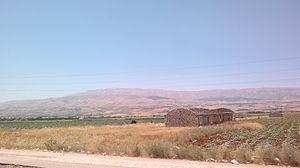
La plaine de la Bekaa, aussi appelée simplement Bekaa, en arabe سهل البقاع, Boqée ou Bochée en ancien français du Liban médiéval, est une vallée située dans la partie orientale du Liban, encadrée à l'ouest par le mont Liban et à l'est par l'Anti-Liban. Ses habitants sont les Békaaiotes.